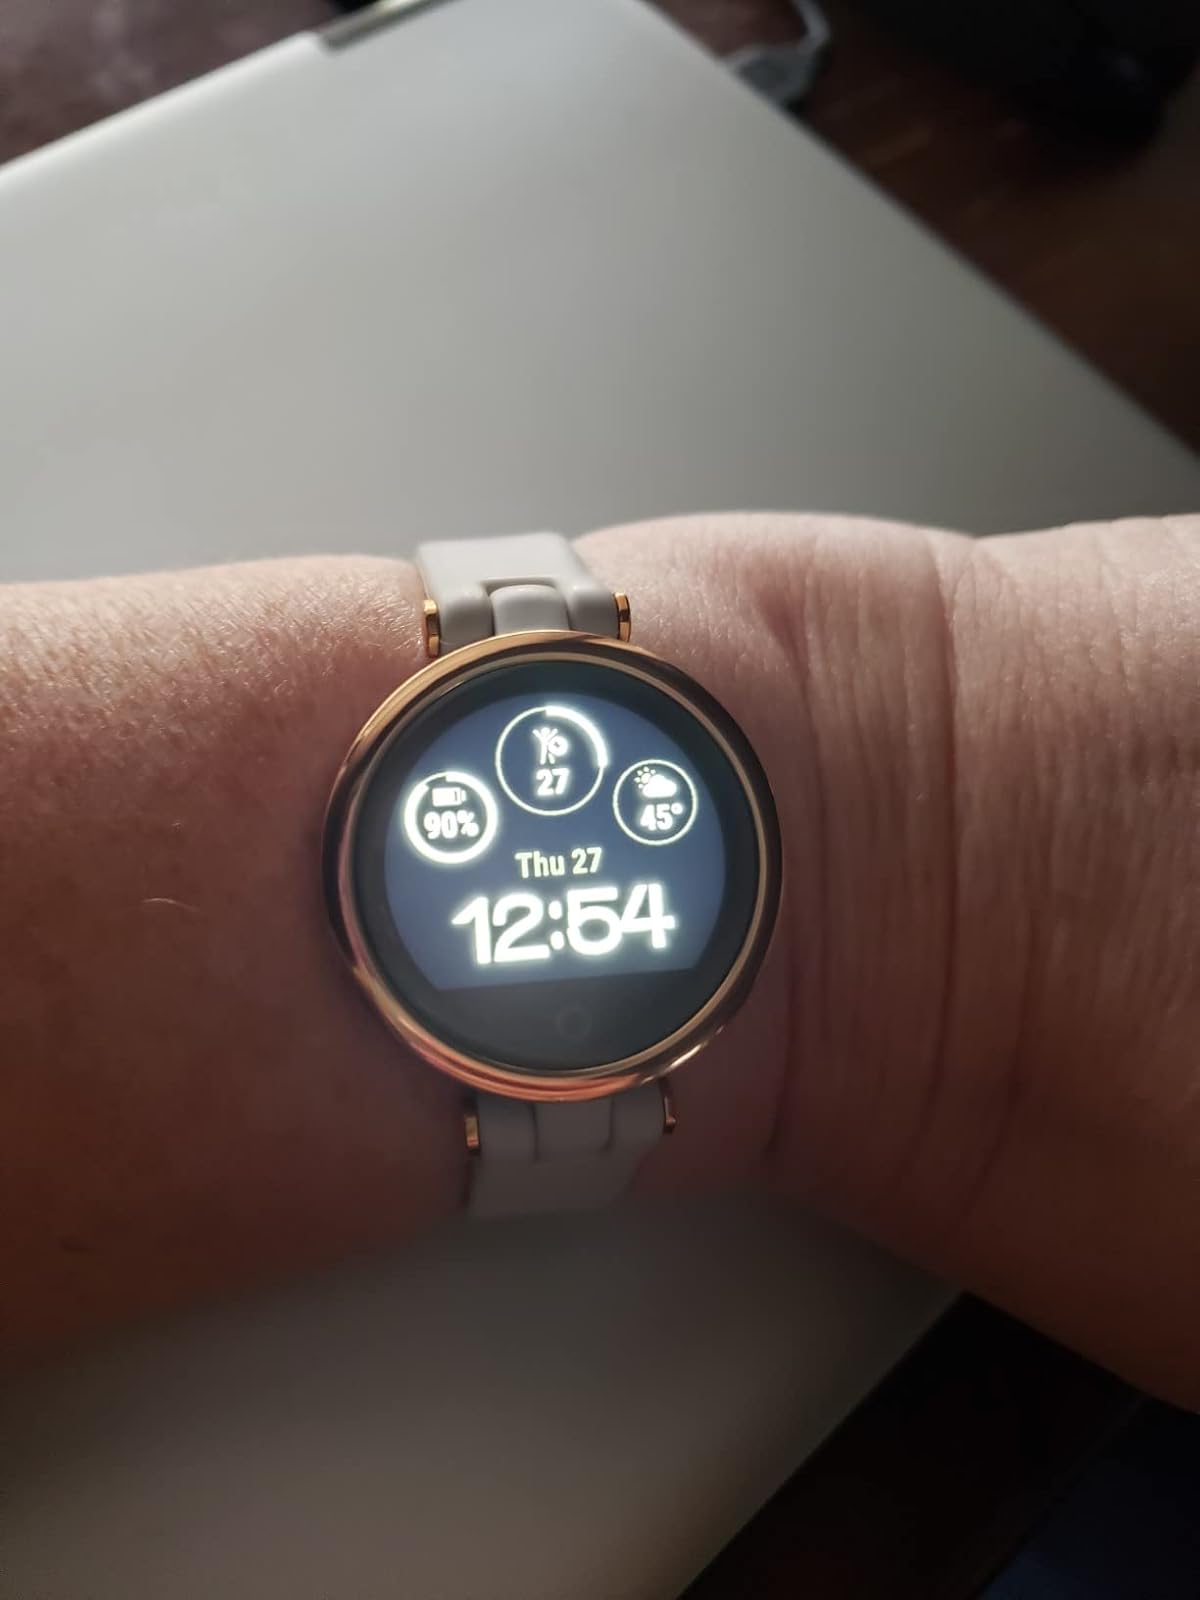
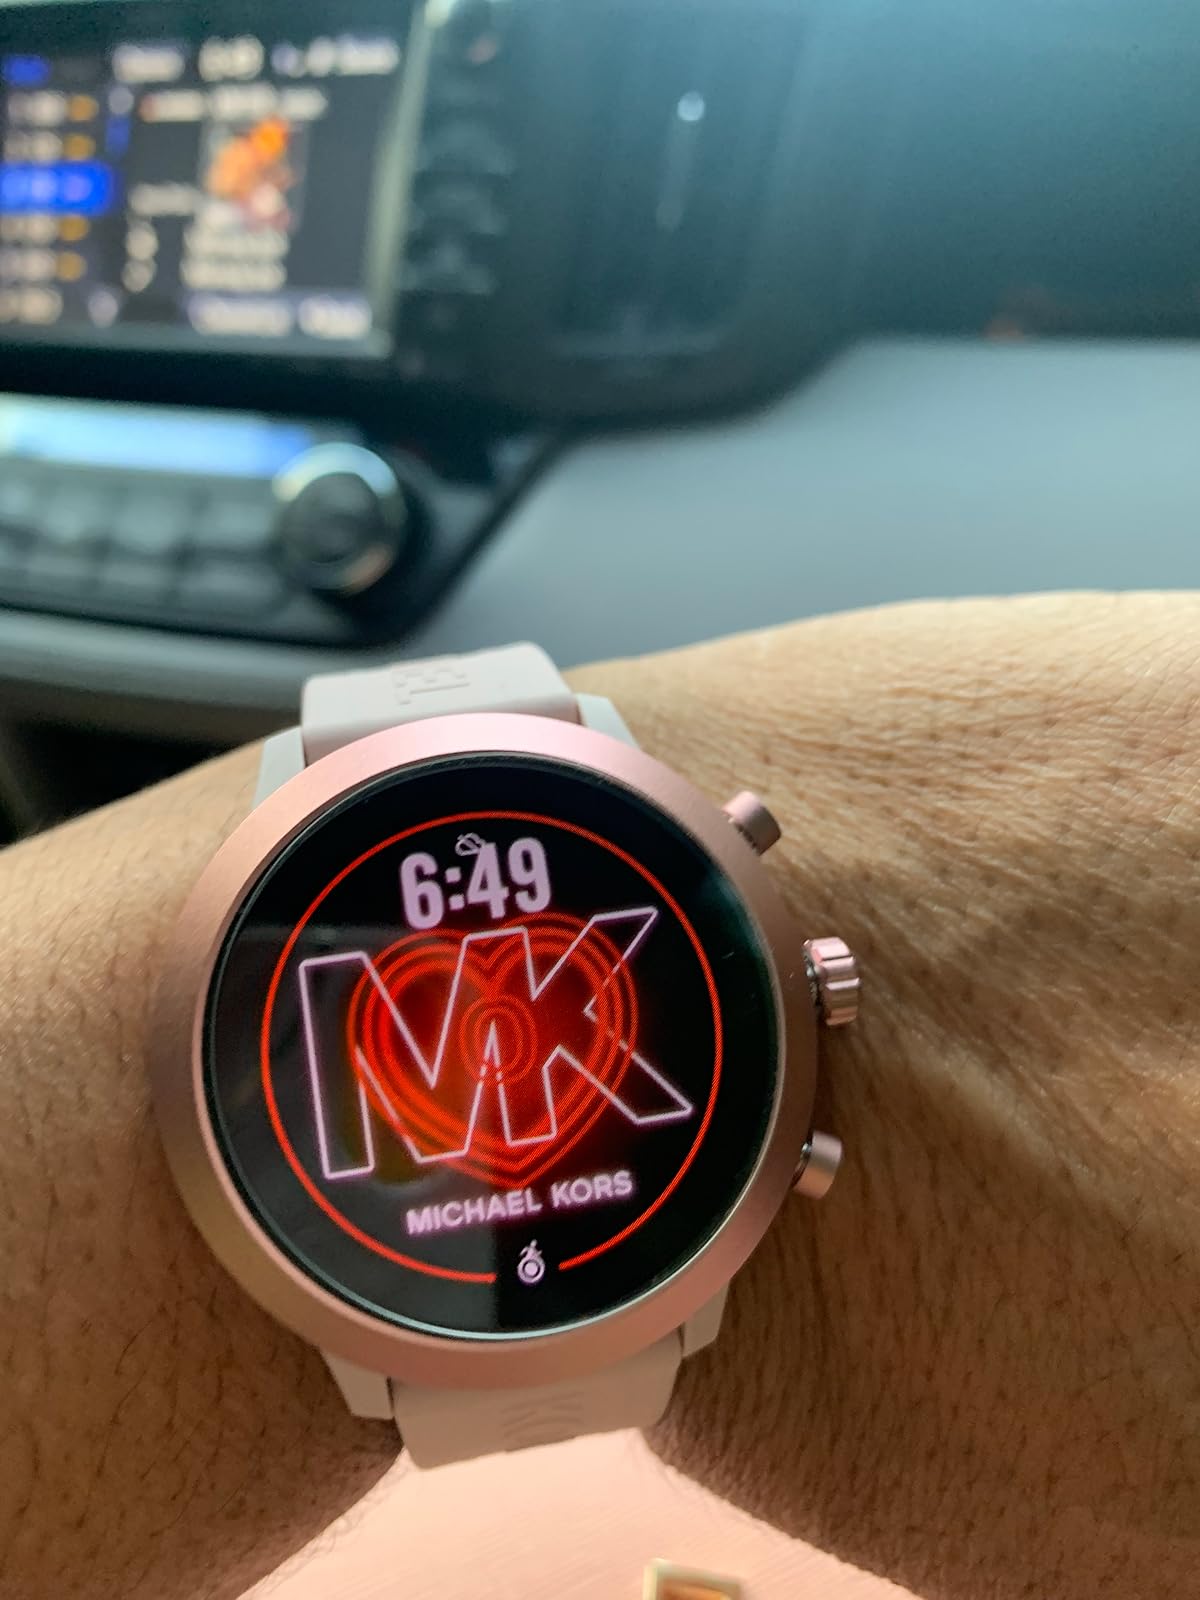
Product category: smartwatch
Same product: no